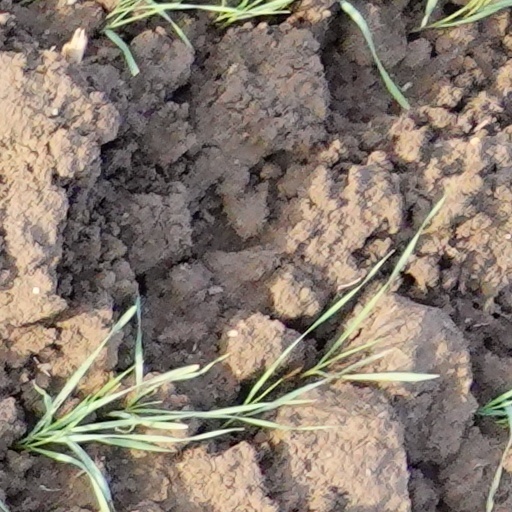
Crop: wheat